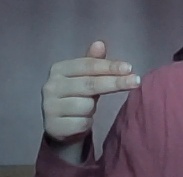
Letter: ghain